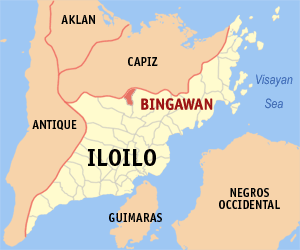
Bingawan est une municipalité de la province d'Iloilo, aux Philippines.